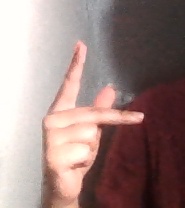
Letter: dha